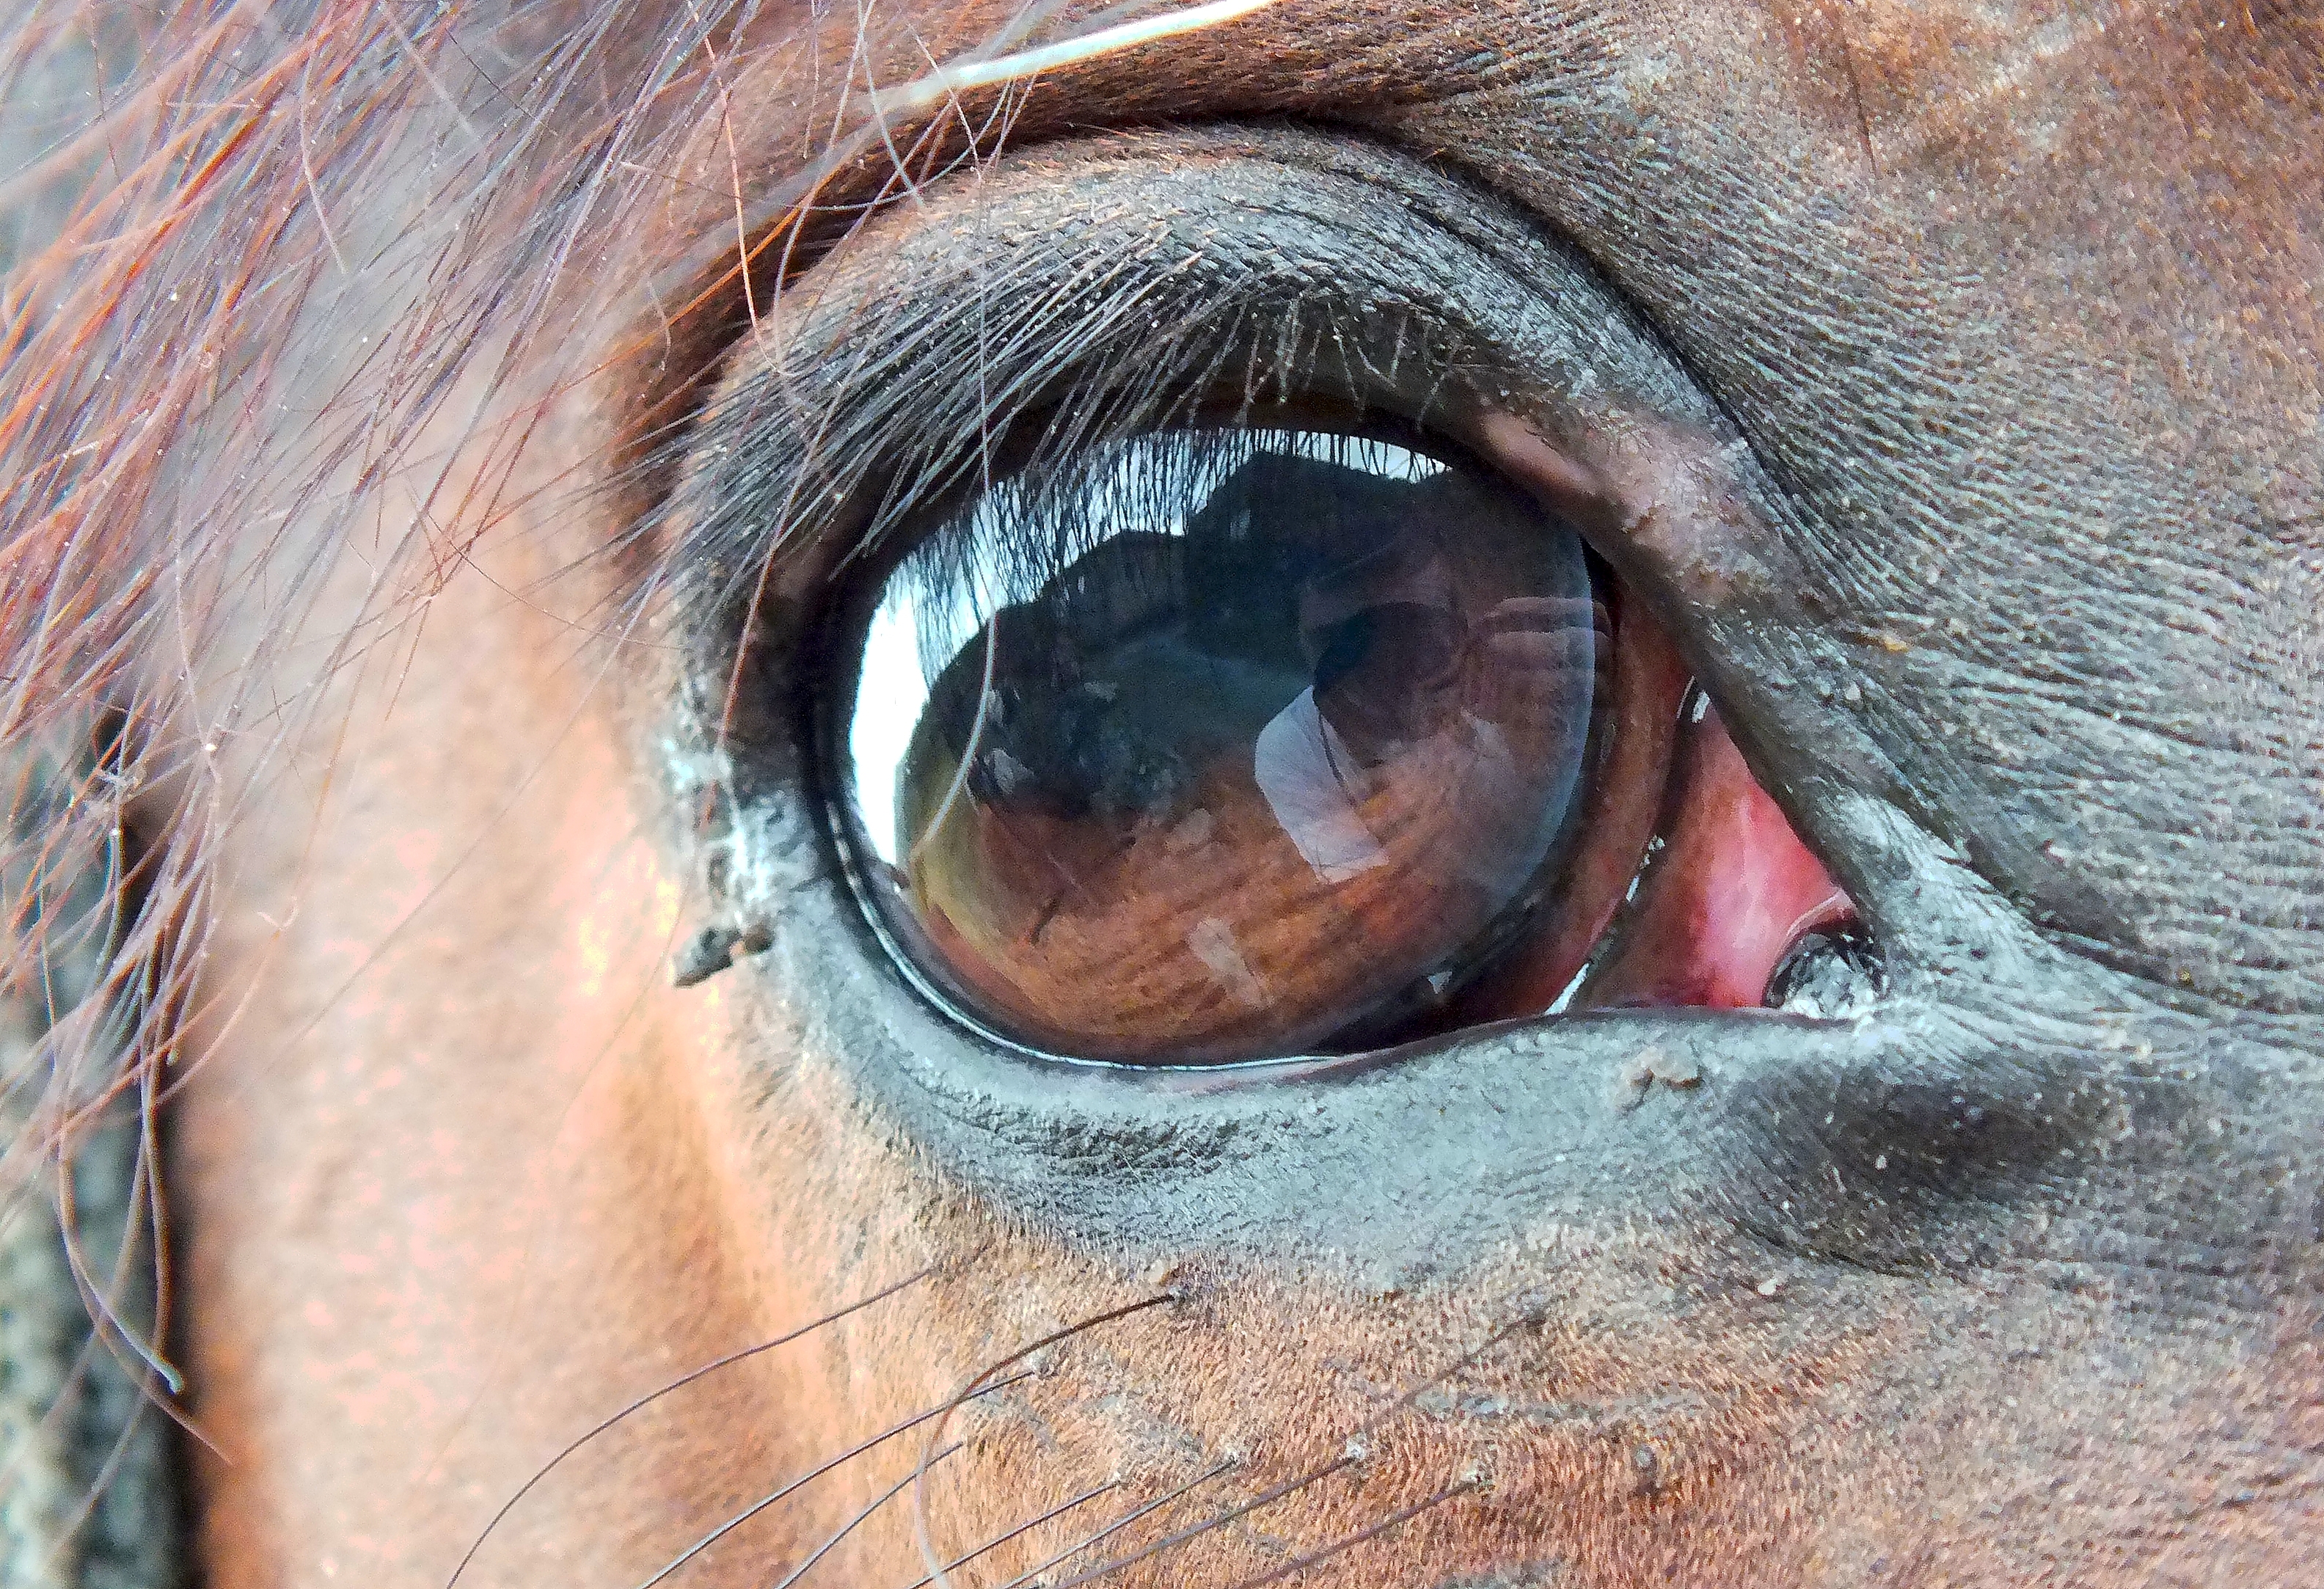
ear, mouth, close up, human body, face, horses, nose, eye, animals, head, caballos, organ, ggl1, animales, finepixhs20